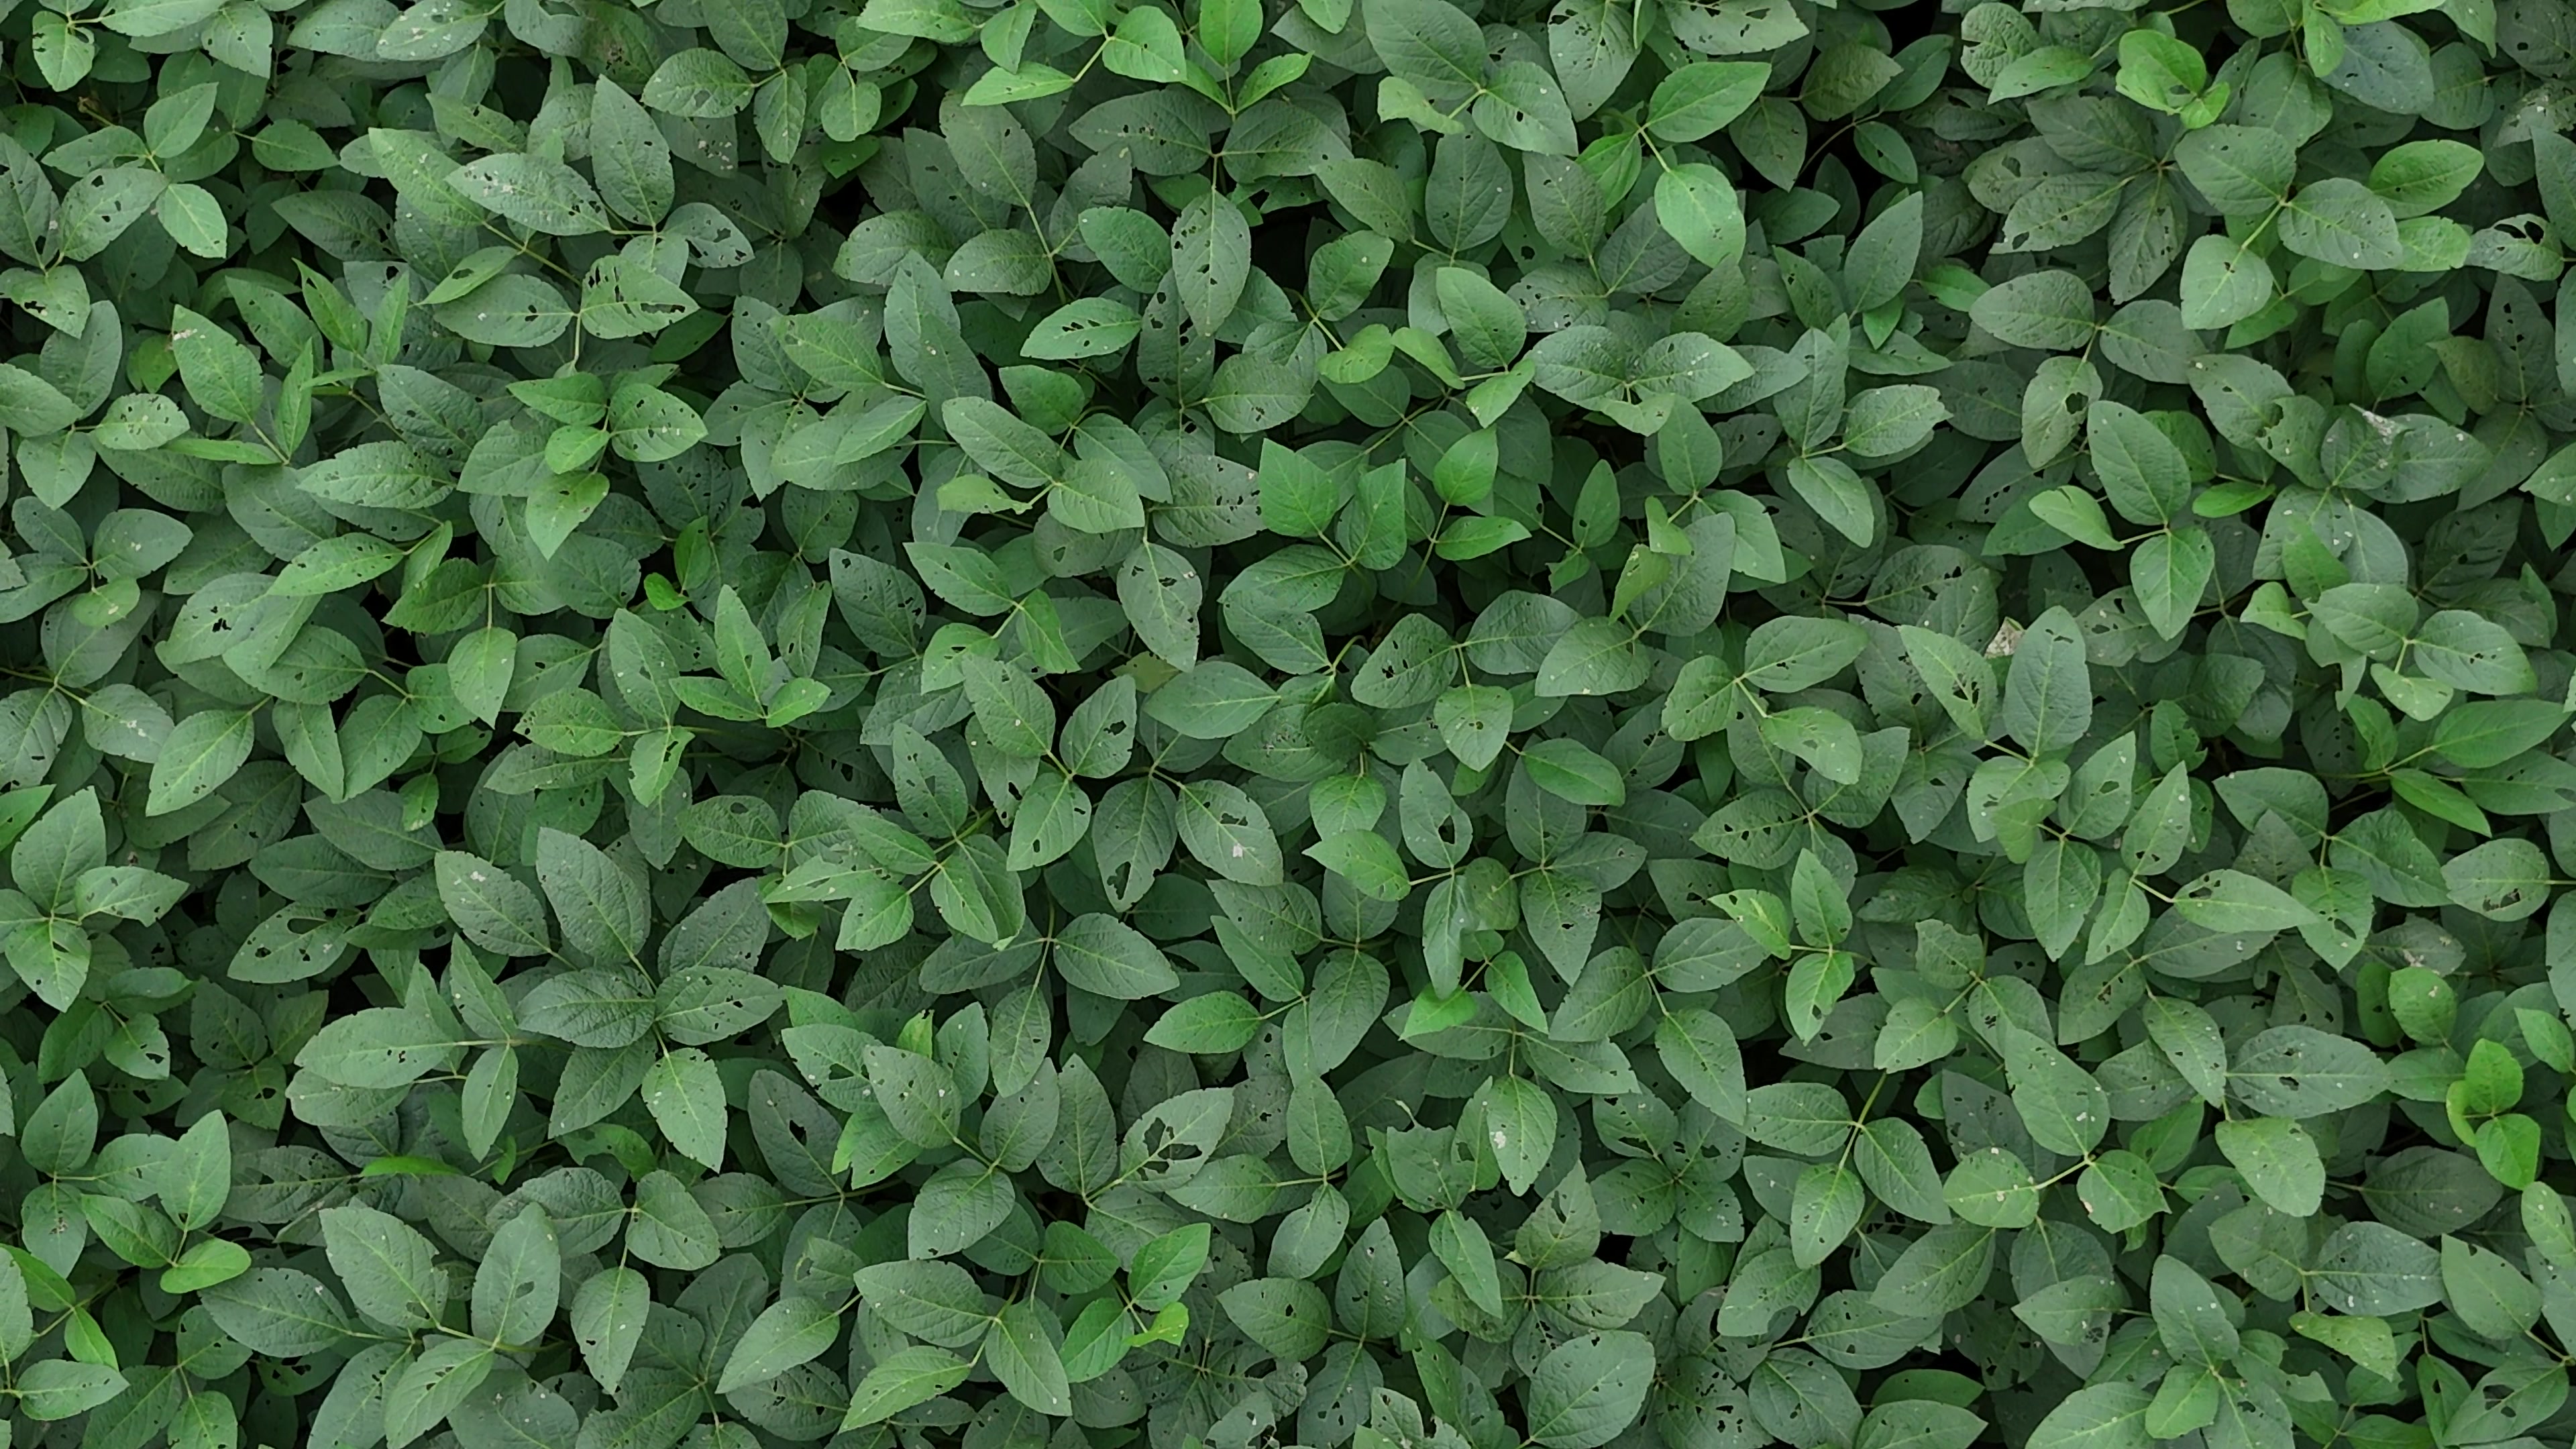
Label: Semilooper_Pest